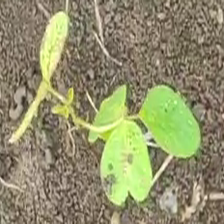
Weed species: Asian_Pigeonwings_(Clitoria Ternatea)